Ghaznavid campaigns in India

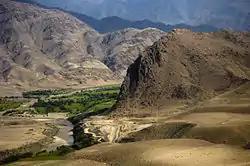
Present-day Laghman

To avenge the defeat at Laghman, Jayapala orchestrated the formation of a confederacy comprising Hindu chiefs from the Tomara dynasty, Gurjara-Pratihara dynasty, Chahamanas, and Chandelas. This alliance was aimed at preparing for a pivotal battle. Jayapala amassed a substantial force, which included 100,000 cavalry and an immense contingent of foot soldiers. In 991, Both forces met at Laghman. Seeing the disproportion of the manpower, Sabuktigin divided his troops into squadrons of 500 men each, and directed them to attack the enemy on one particular point. Ghaznavid forces again defeated the combined Hindu Shahi and Rajput forces.